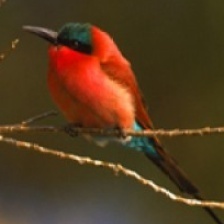
Species: CARMINE BEE-EATER
Scientific name: MEROPS NUBICOIDES
ImageNet parent category: bee_eater